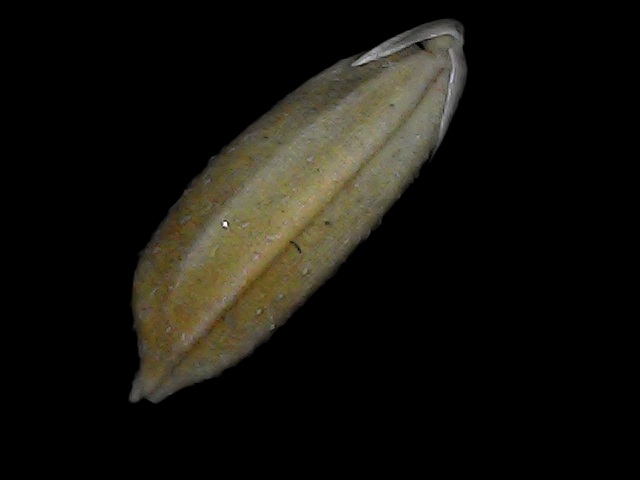
Rice variety: Bd93